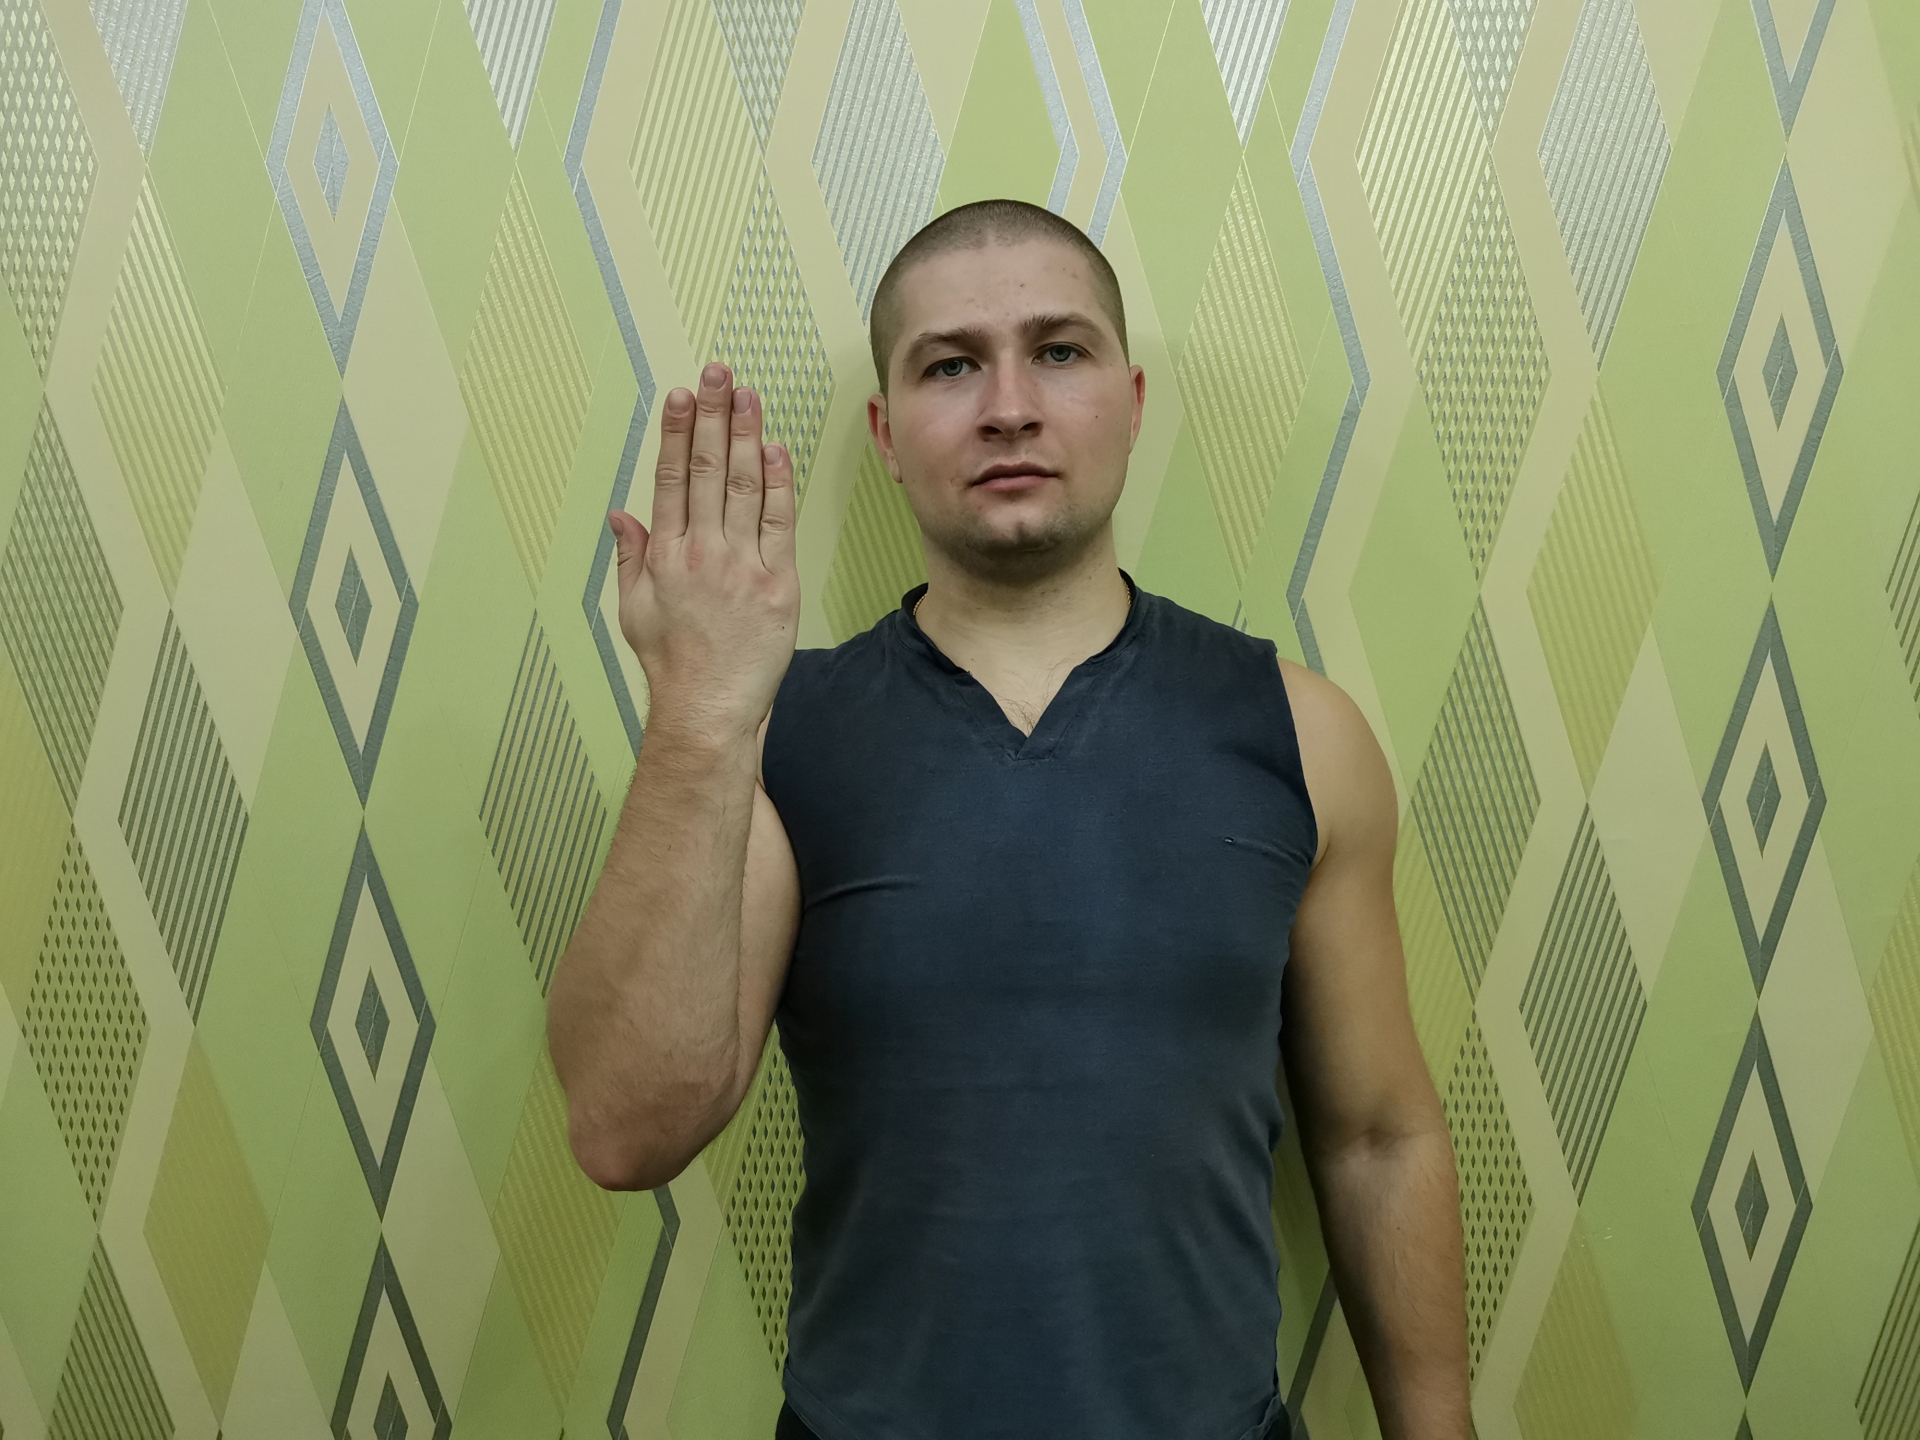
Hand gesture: stop_inverted